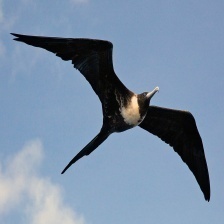
Species: FRIGATE
Scientific name: FREGATIDAE